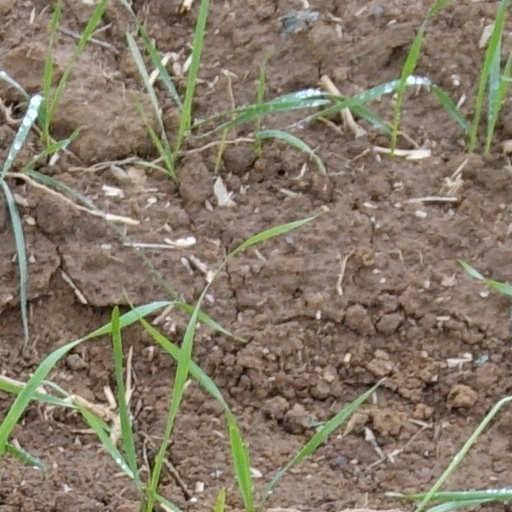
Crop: wheat